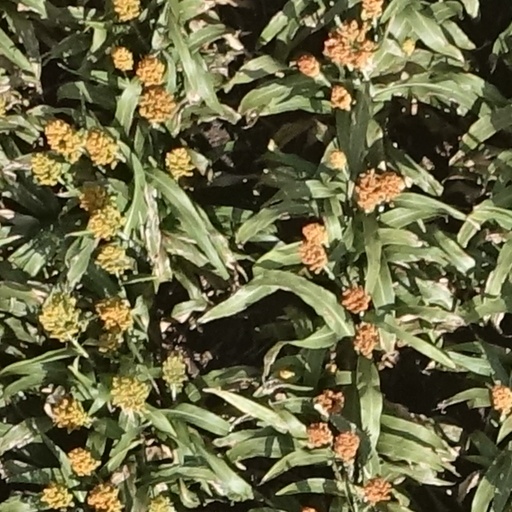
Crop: sorghum